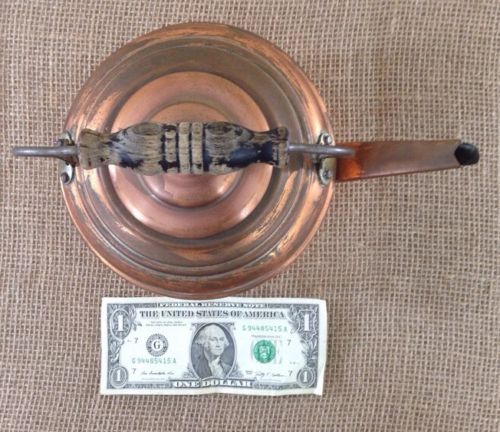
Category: kettle